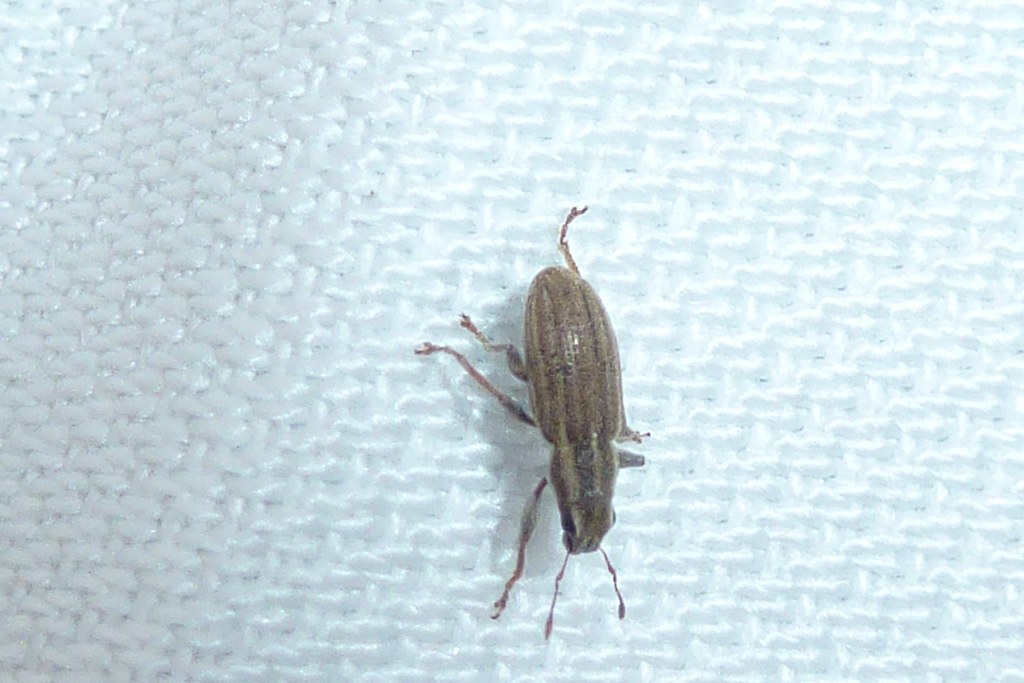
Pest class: pea_leaf_weevil